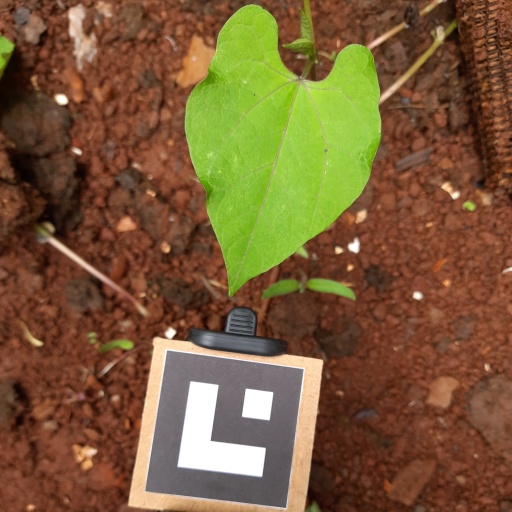
Observations: wavy surface, no eating holes, under shade